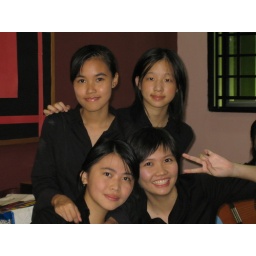
04IP02 girls in guitar (: